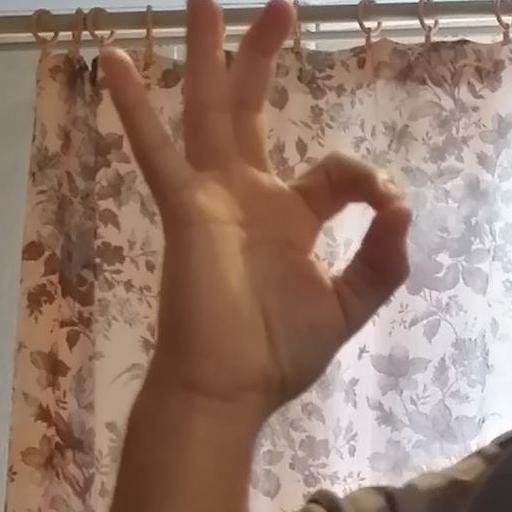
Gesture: ok